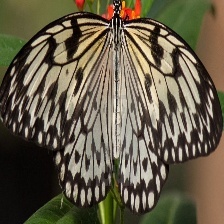
Species: PAPER KITE